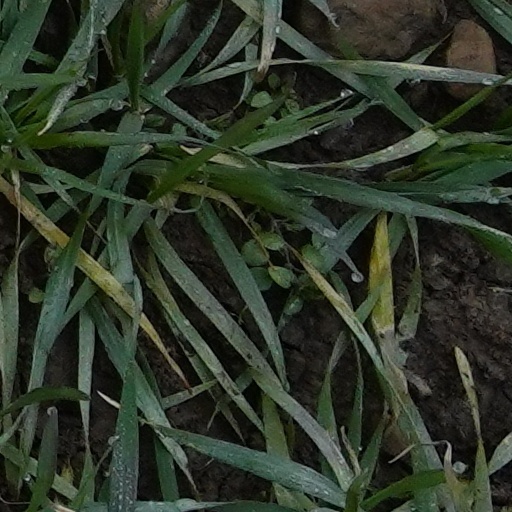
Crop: wheat